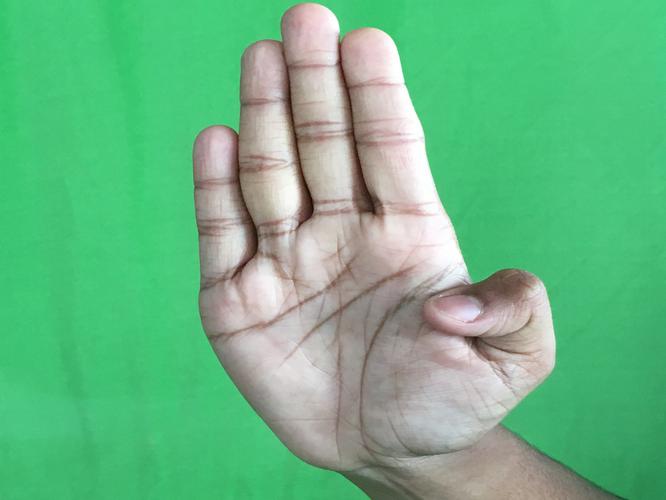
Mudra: Pathaka
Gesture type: single_hand